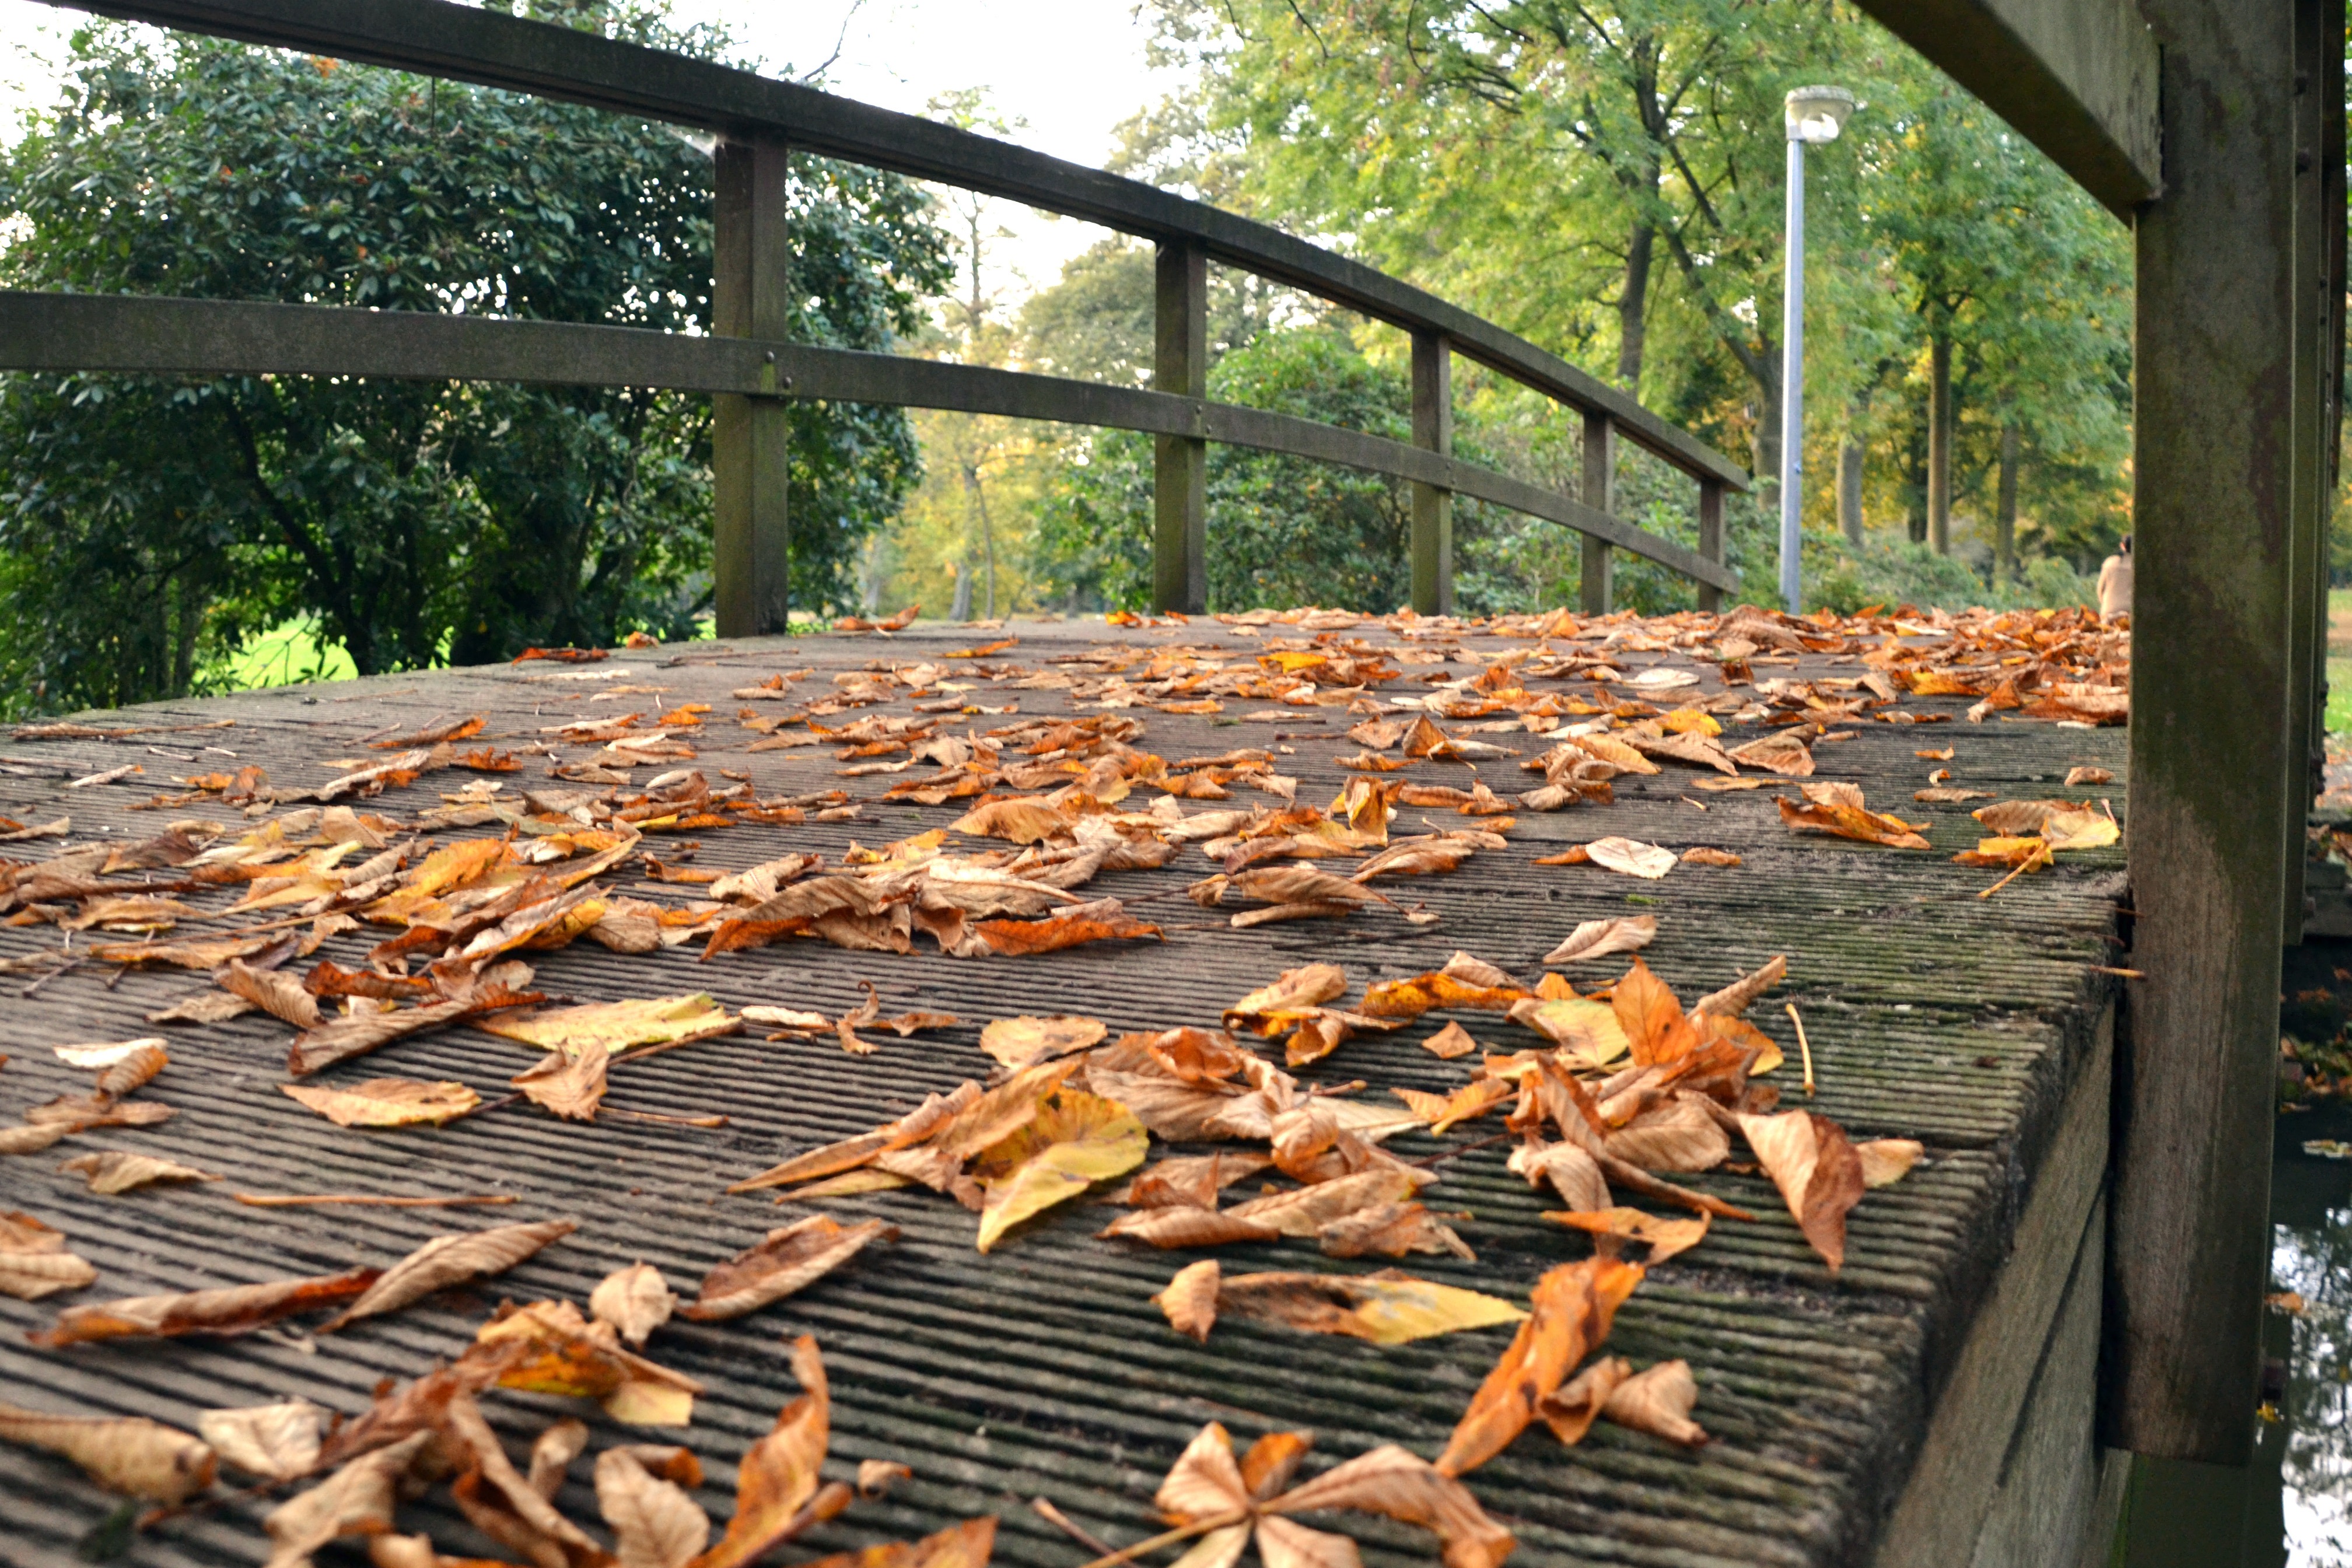
wood, bridge, food, autumn, meat, barbecue, cuisine, leaves, fall foliage, leaves in the autumn, grilling, barbecue grill, outdoor structure, outdoor grill, herbstsimmung